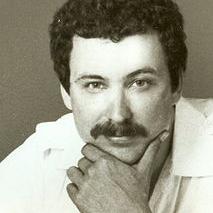
Age: 35